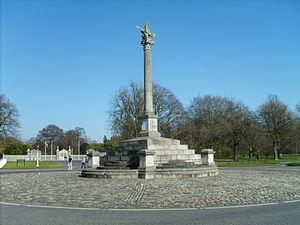
Phoenix Park est un vaste parc de Dublin situé à 3 km au nord-ouest du centre ville. Le parc d'une superficie de 712 ha et d'une circonférence de 11 km est le second plus grand parc citadin d'Europe après Sutton Park à Birmingham. Le parc est constitué de grandes pelouses, d'avenues bordées d'arbres et de zones boisées, on y trouve aussi des terrains de sport pour le polo et le cricket. Il abrite également un troupeau de daims sauvages.